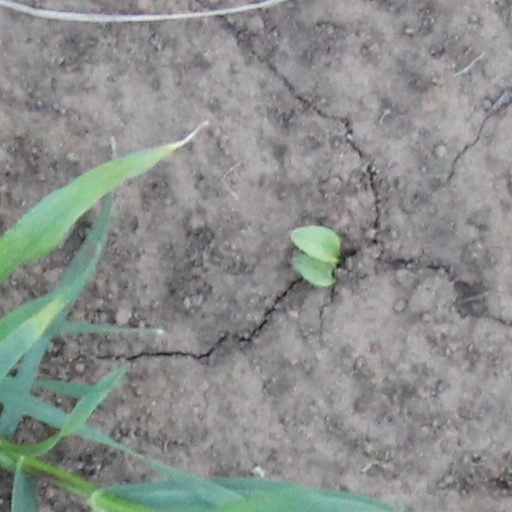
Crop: wheat